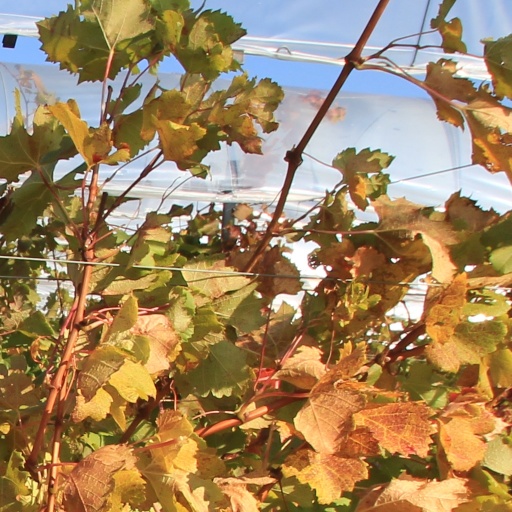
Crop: grape